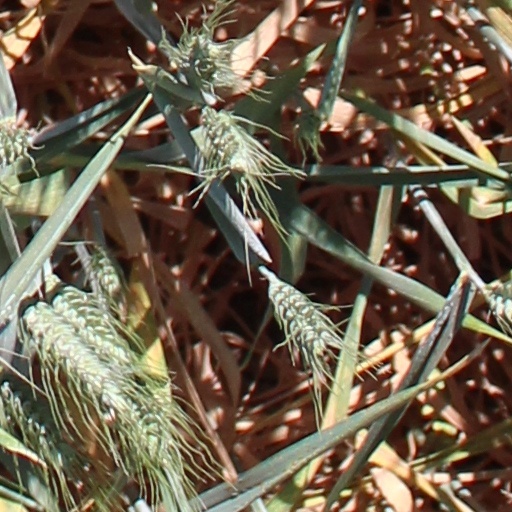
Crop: wheat